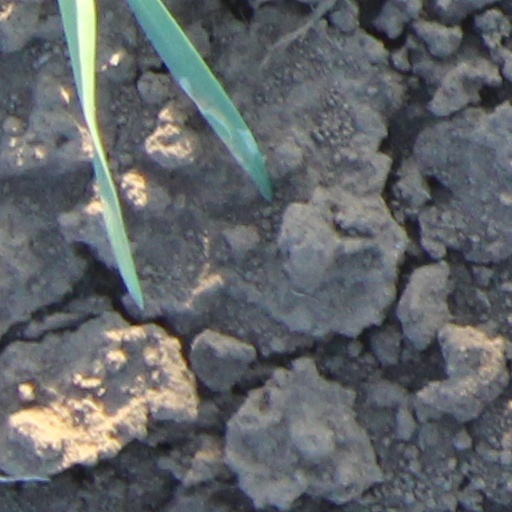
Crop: wheat